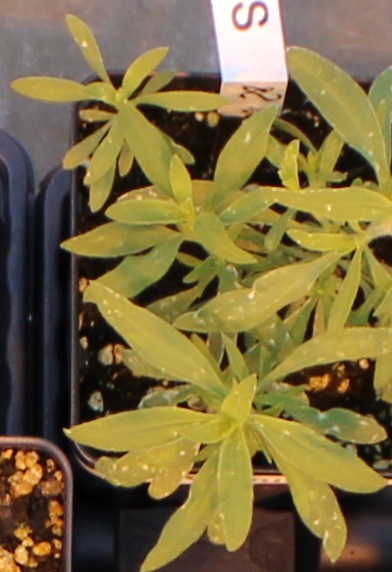
Label: Kochia